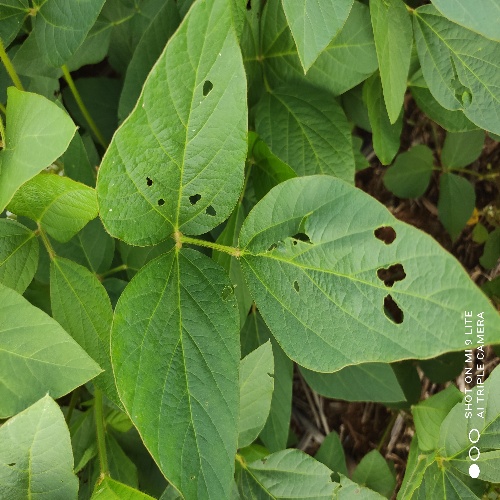
Label: Caterpillar